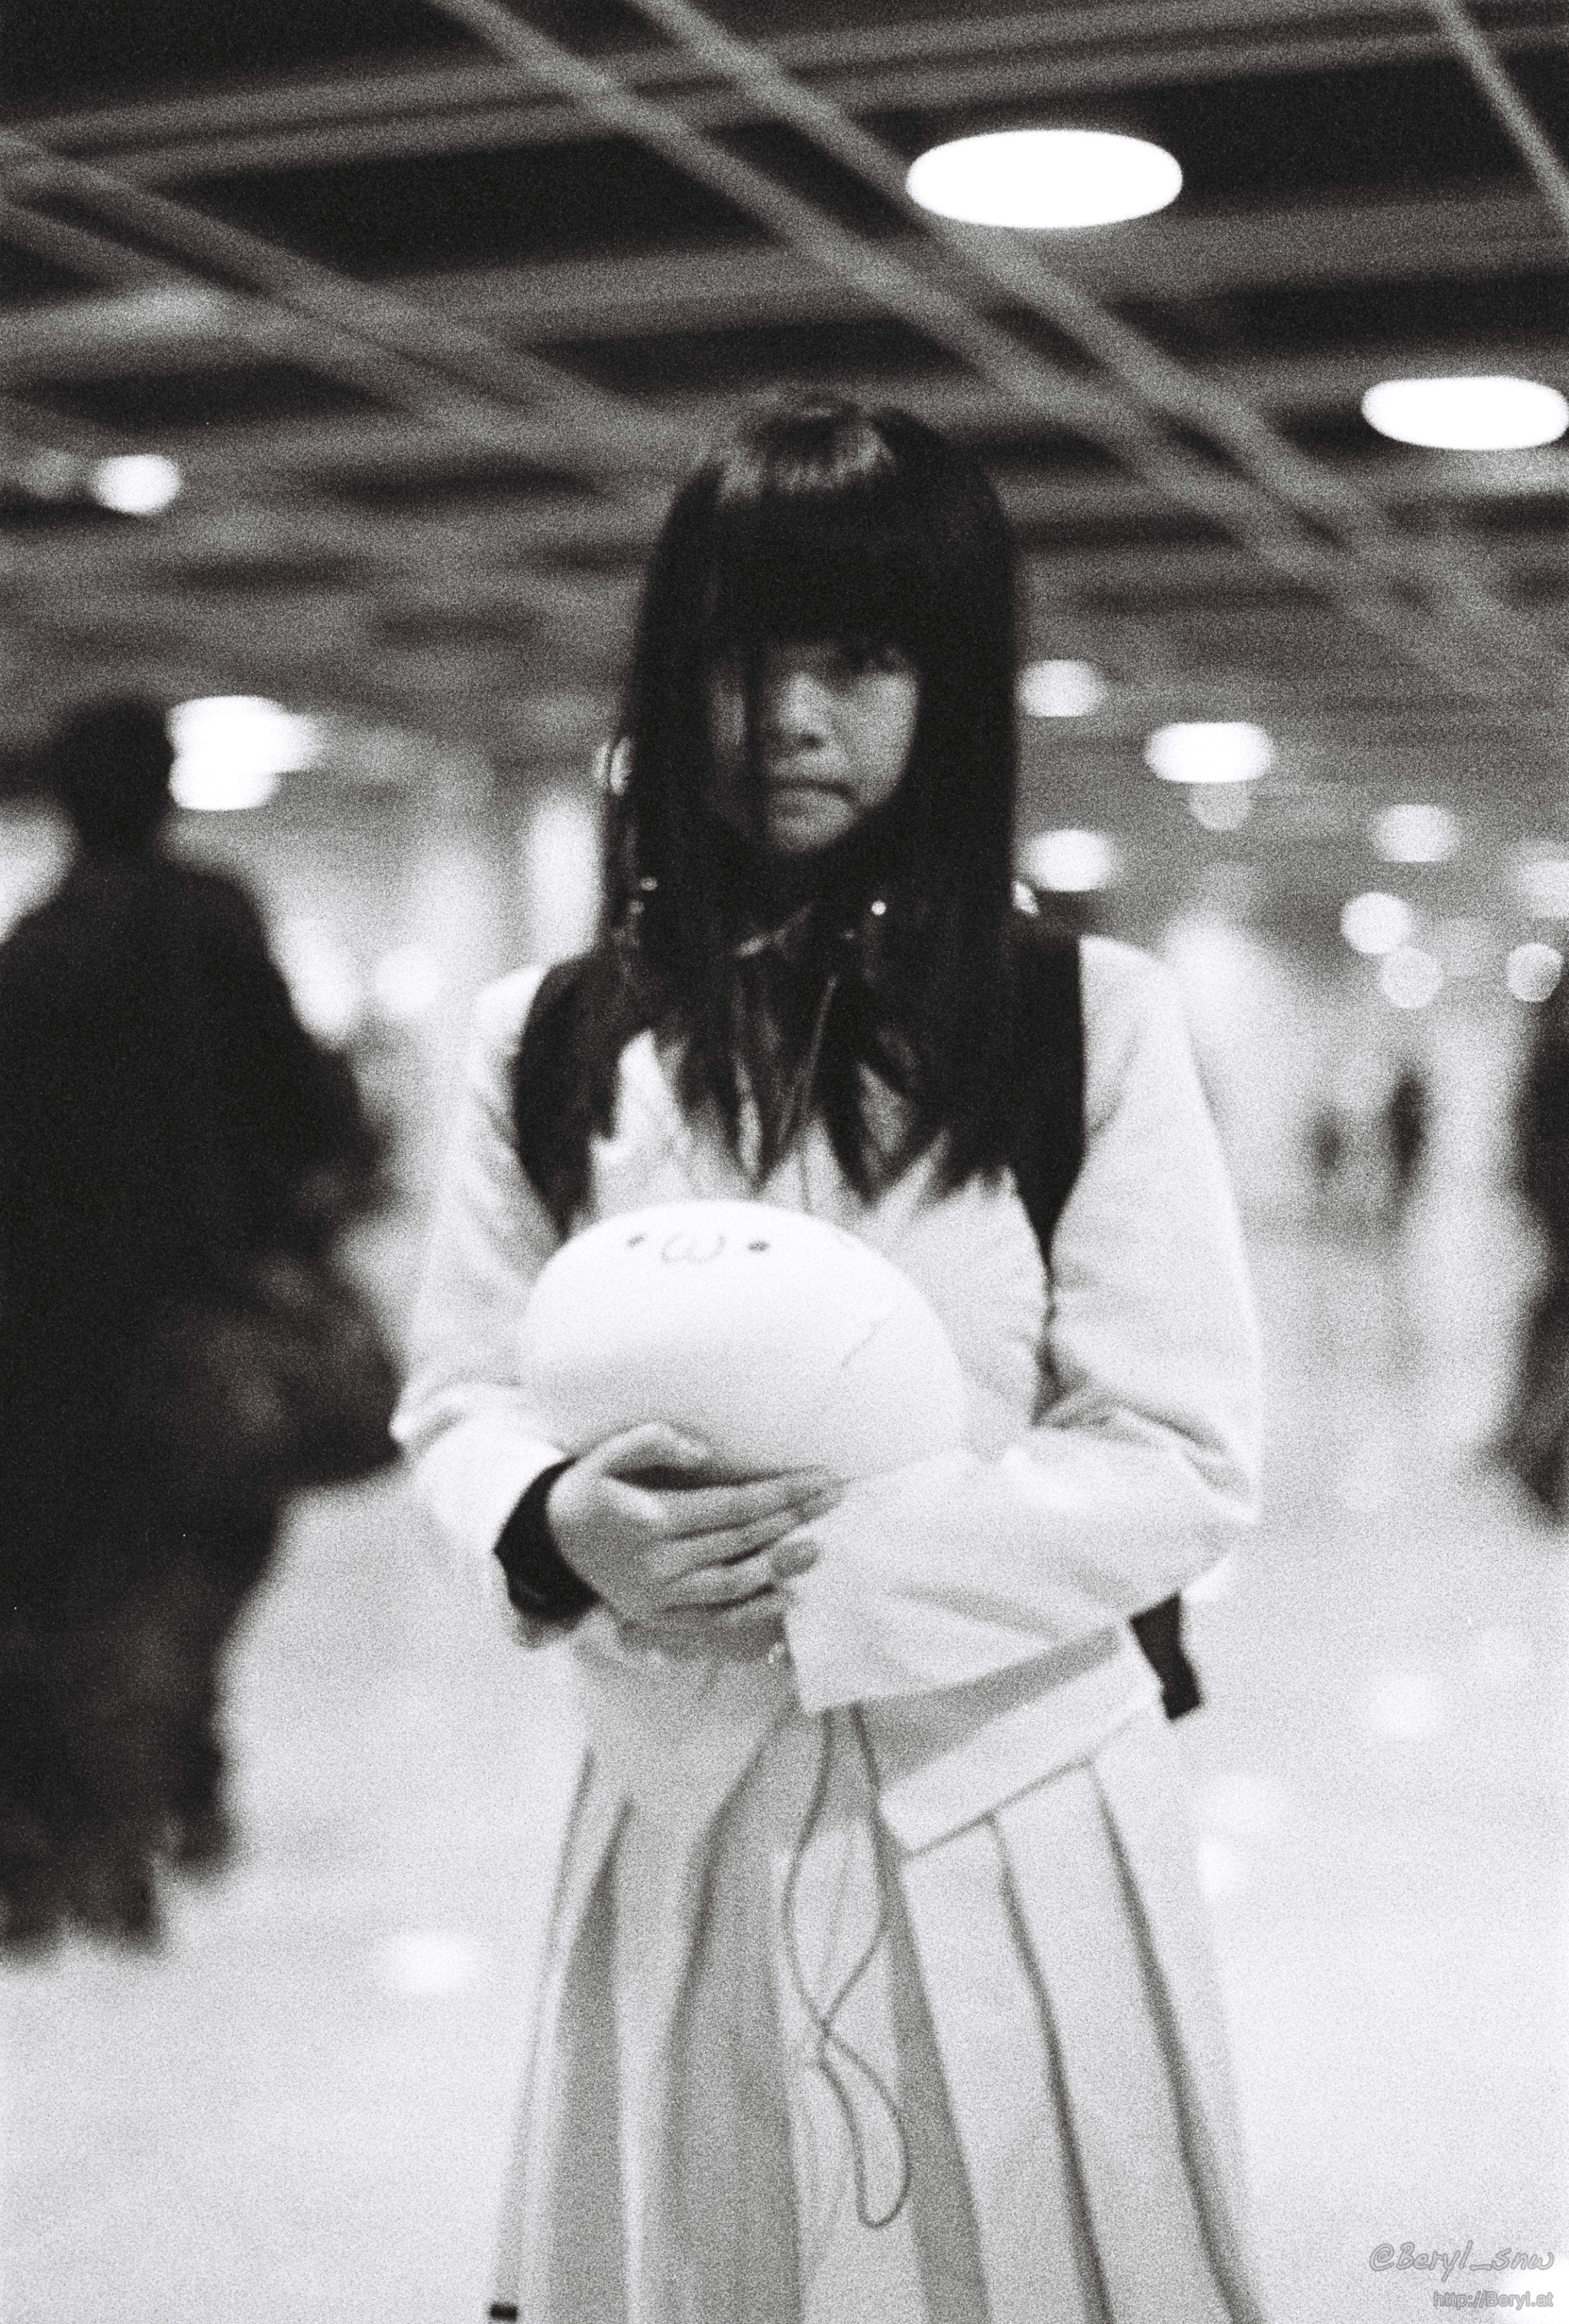
black and white, girl, white, cute, film, portrait, model, young, chinese, fashion, rough, nikon, clothing, black, monochrome, lady, bw, blackandwhite, face, cosplay, 2014, girls, 50mm, f14, delta, dress, japanese, photograph, canton, image, nikkor, 3200, costume, anime, comic, comiccon, f3, yaca, highiso, photo shoot, monochrome photography